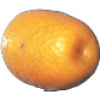
Label: kumquats